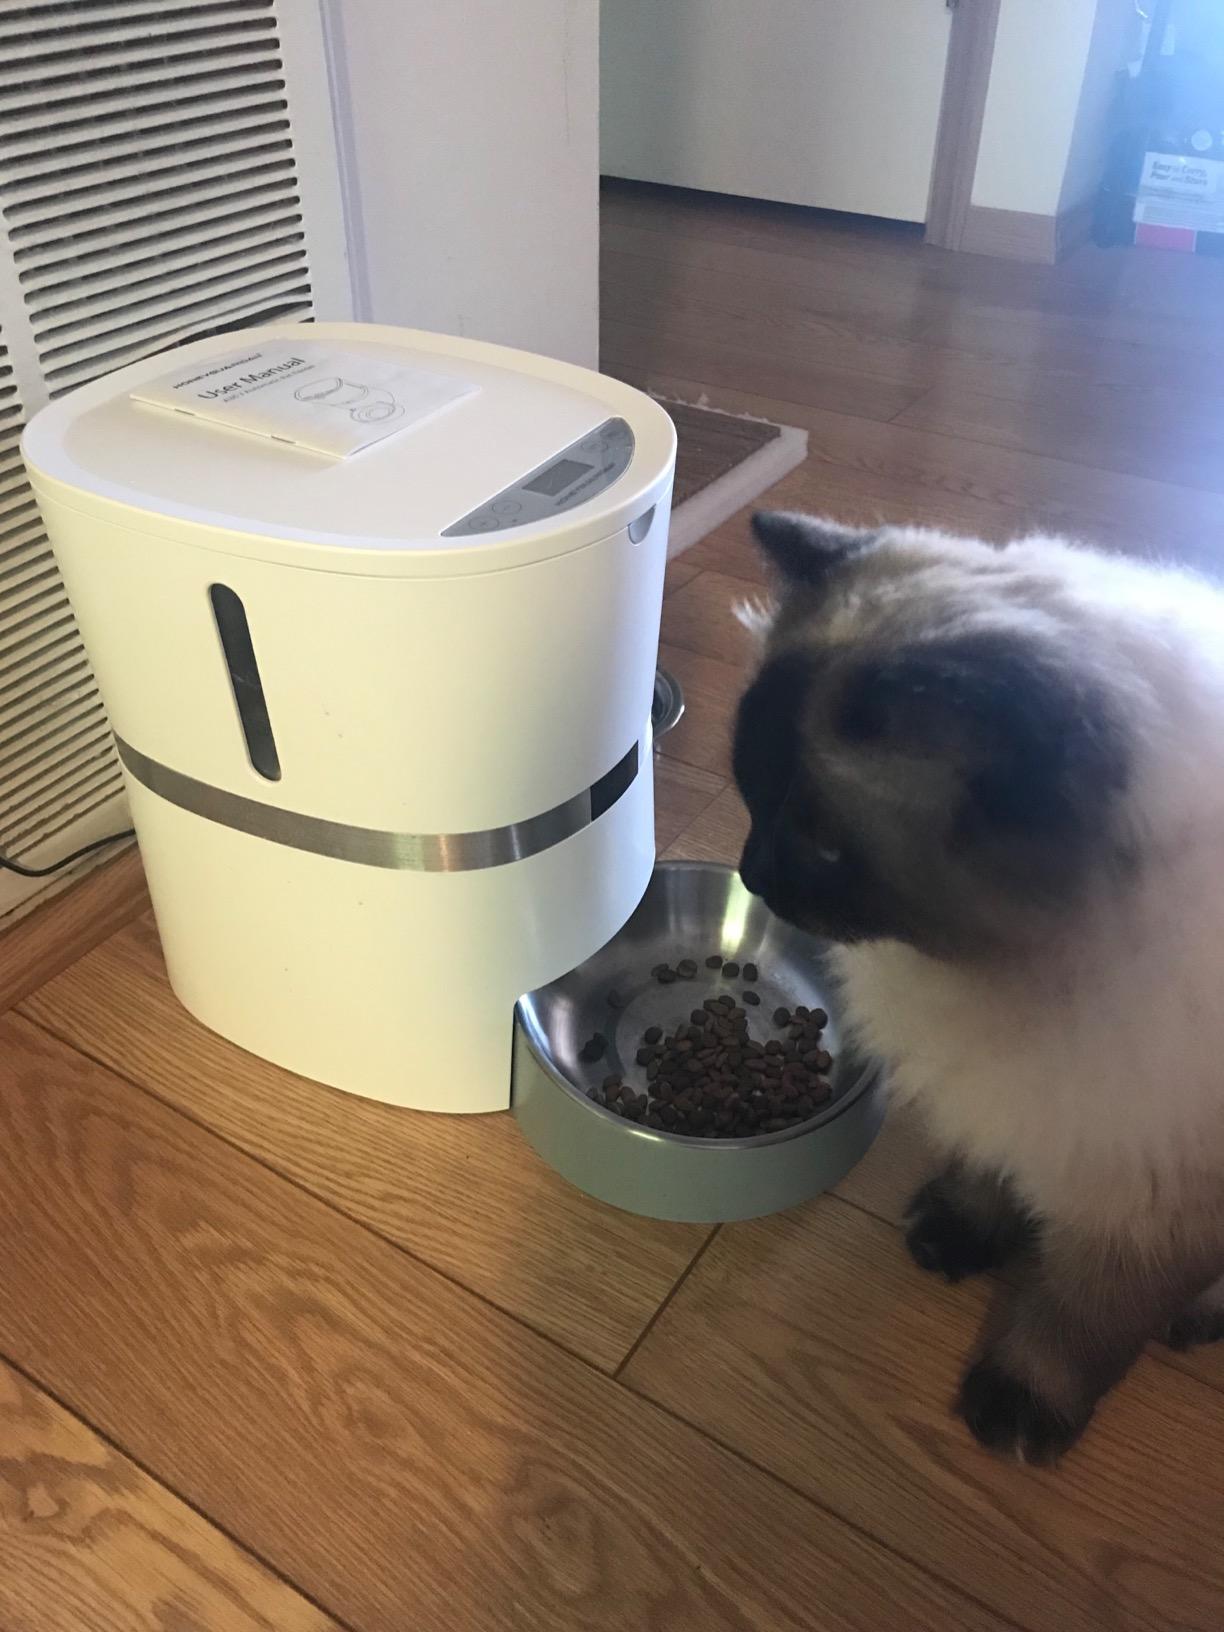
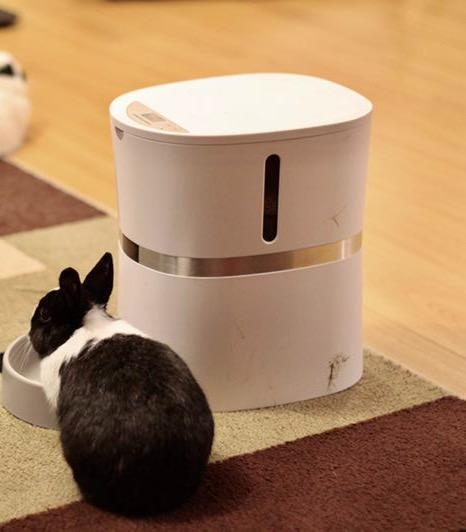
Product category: items_feeder
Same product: yes